Acanthocyte

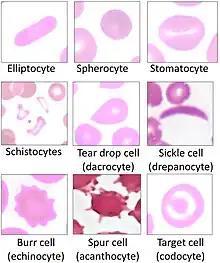
Acanthocytes compared to other forms of poikilocytosis.

Acanthocyte (from the Greek word ἄκανθα "acantha", meaning 'thorn'), in biology and medicine, refers to an abnormal form of red blood cell that has a spiked cell membrane, due to thorny projections. A similar term is spur cells. Often they may be confused with echinocytes or schistocytes.